Agriculture in Bhutan

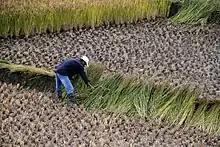
Harvesting rice in Bumthang district

The primary goals of agriculture in Bhutan are to raise the per capita income of the people living in rural areas, to enhance self-sufficiency in staple crops, and to increase the productivity per unit of farm labor and agricultural land. Agriculture is hampered due to irrigation problem, rough terrain, poor soil quality and limited number of arable lands. But several other factors have contributed in the development of agriculture. These factors include improved quality of various cereal seeds, oil seeds, and vegetable seeds, use of fertilizers, mechanization process and trained agricultural experts. The agricultural sector have experienced development especially in the following projects: